Love Torn in a Dream

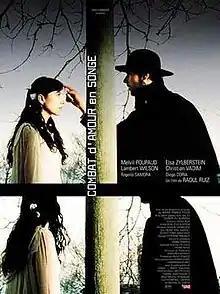
Film poster

Love Torn in a Dream (French: Combat d'amour en songe) is a 2000 metafictional film directed by Chilean filmmaker Raúl Ruiz. The film's nonlinear narrative spans nine interweaving stories, most of which take place in the 17th or 18th century and feature fantastical characters such as pirates, nuns, young priests, a cannibal, a sultana, the Devil, and many more. To further complicate the already dizzying web of tales, many different characters are played by the same handful of actors across stories. This theme of the same individual portraying numerous identities extends beyond the limits of this one film (as many of Ruiz's themes do) and can be viewed in the larger context of Ruiz's work: for instance, lead actor Melvil Poupaud has been in several of Ruiz's films since his childhood. In 1983, at the age of ten, he starred in Ruiz's "City of Pirates" and went on to act in "The Insomniac on the Bridge" (1985), "Treasure Island" (1985), "Three Lives and Only One Death" (1996), "Genealogies of a Crime" (1997) and "Mysteries of Lisbon" (2010).